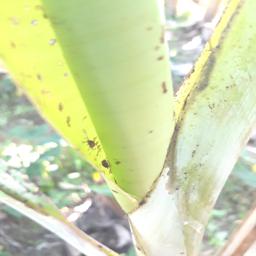
Label: BANANA APHIDS